Ross Chastain

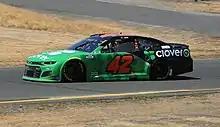
Chastain in the No. 42 at Sonoma Raceway in 2021

Chastain's Cup tenure with Ganassi began with a seventh-place finish in the 2021 Daytona 500, his best Cup finish up to that point. During the race's rain delay, he became the subject of a viral video from CGR in which he ordered food at a McDonald's (a team sponsor) drive-through for the team.